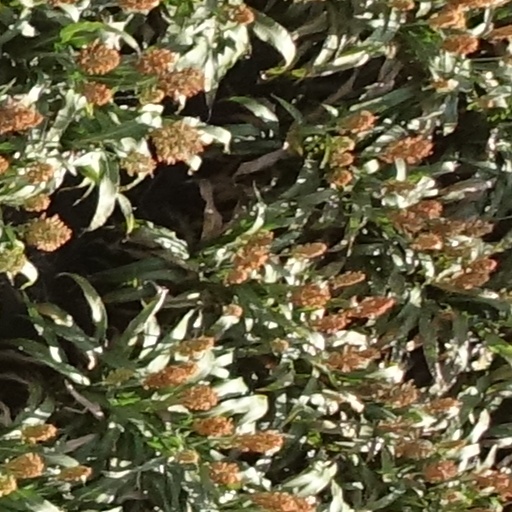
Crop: sorghum